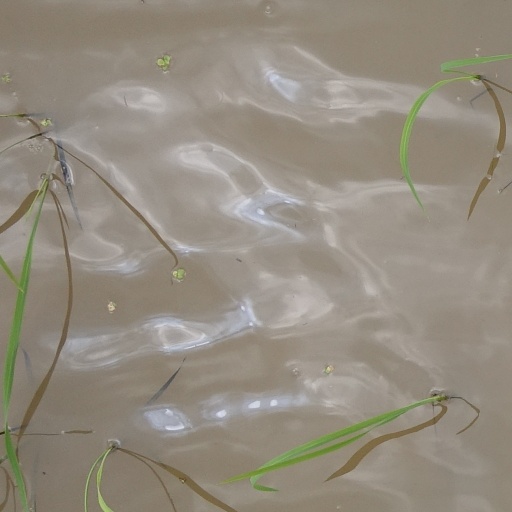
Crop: rice